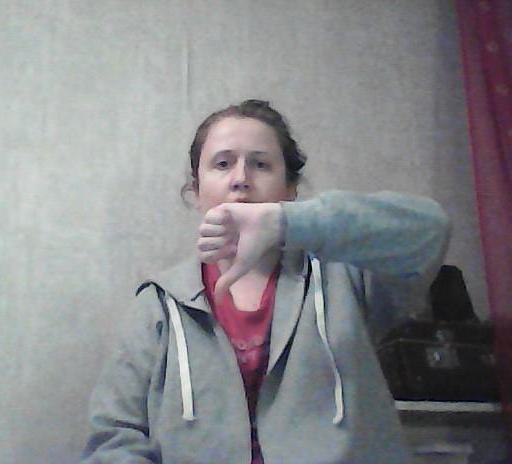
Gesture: dislike